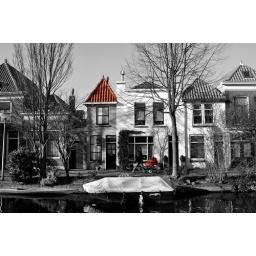
The houses in Delft are like people: there are tall thin ones, bodybuilders, small fat ones, cute babyhouses, etc etc